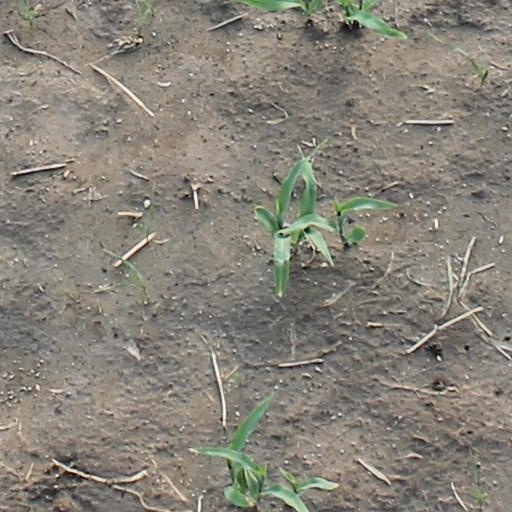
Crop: maize; corn